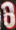
Number: 8